Saint-Amand Abbey

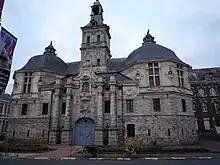
Former courthouse, Saint-Amand Abbey

Saint-Amand Abbey ("Abbaye de Saint-Amand"), once known as Elno, Elnon or Elnone Abbey, is a former Benedictine abbey in Saint-Amand-les-Eaux, Nord, France.